Roy Weatherly

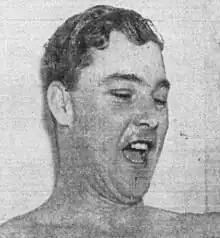
Weatherly, circa 1942

Cyril Roy Weatherly (February 25, 1915 – January 19, 1991), nicknamed "Stormy", was an American professional baseball player whose career extended for two decades (1934–1943; 1946–1954; 1958). The native of Tyler County, Texas, an outfielder, appeared in 811 Major League games over ten seasons for the Cleveland Indians, New York Yankees and New York Giants. Weatherly batted left-handed and threw right-handed. Despite his relatively small size — he stood 5 ft 6½ in (1.69 m) tall and weighed — he hit more than 100 home runs in minor league baseball.